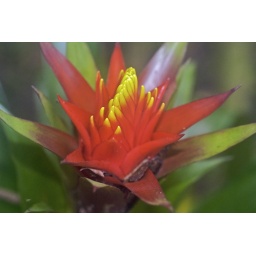
I was touring the cloud forest in Monteverde, and I found this wild flower under the soft light filtered by the canopy